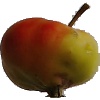
Label: Apple Red Yellow 2